Mette Lange-Nielsen

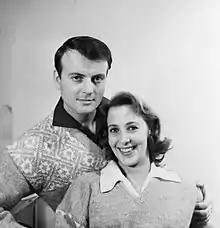
Per Lillo-Stenberg with Mette Lange-Nielsen, 1958.

Mette Lange-Nielsen (30 April 1929 – 29 May 1981) was a Norwegian actress. Her husband was actor Per Lillo-Stenberg, and her son is musician Lars Lillo-Stenberg.